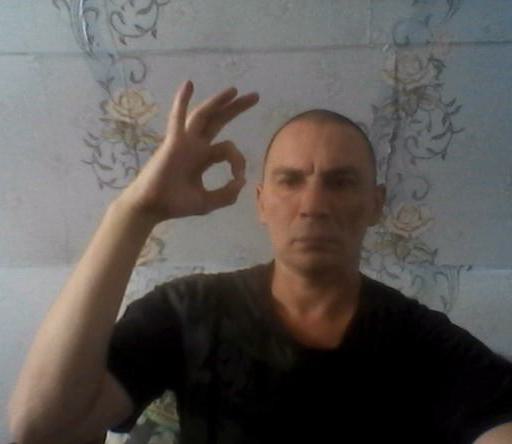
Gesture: ok